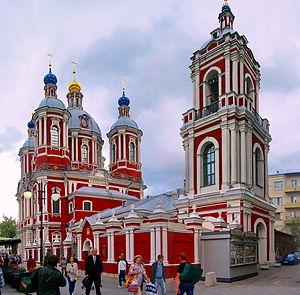
L'église Clément de Rome est une église de l'éparchie de Moscou de l'Église orthodoxe russe, située au croisement de la rue Piatnitskaïa et de la ruelle de Clément à Moscou. Elle est dédiée à Clément de Rome, un des successeurs de l'apôtre Pierre, pape à Rome au Iᵉʳ siècle. Il est mort en martyr après l'année 98 de notre ère.